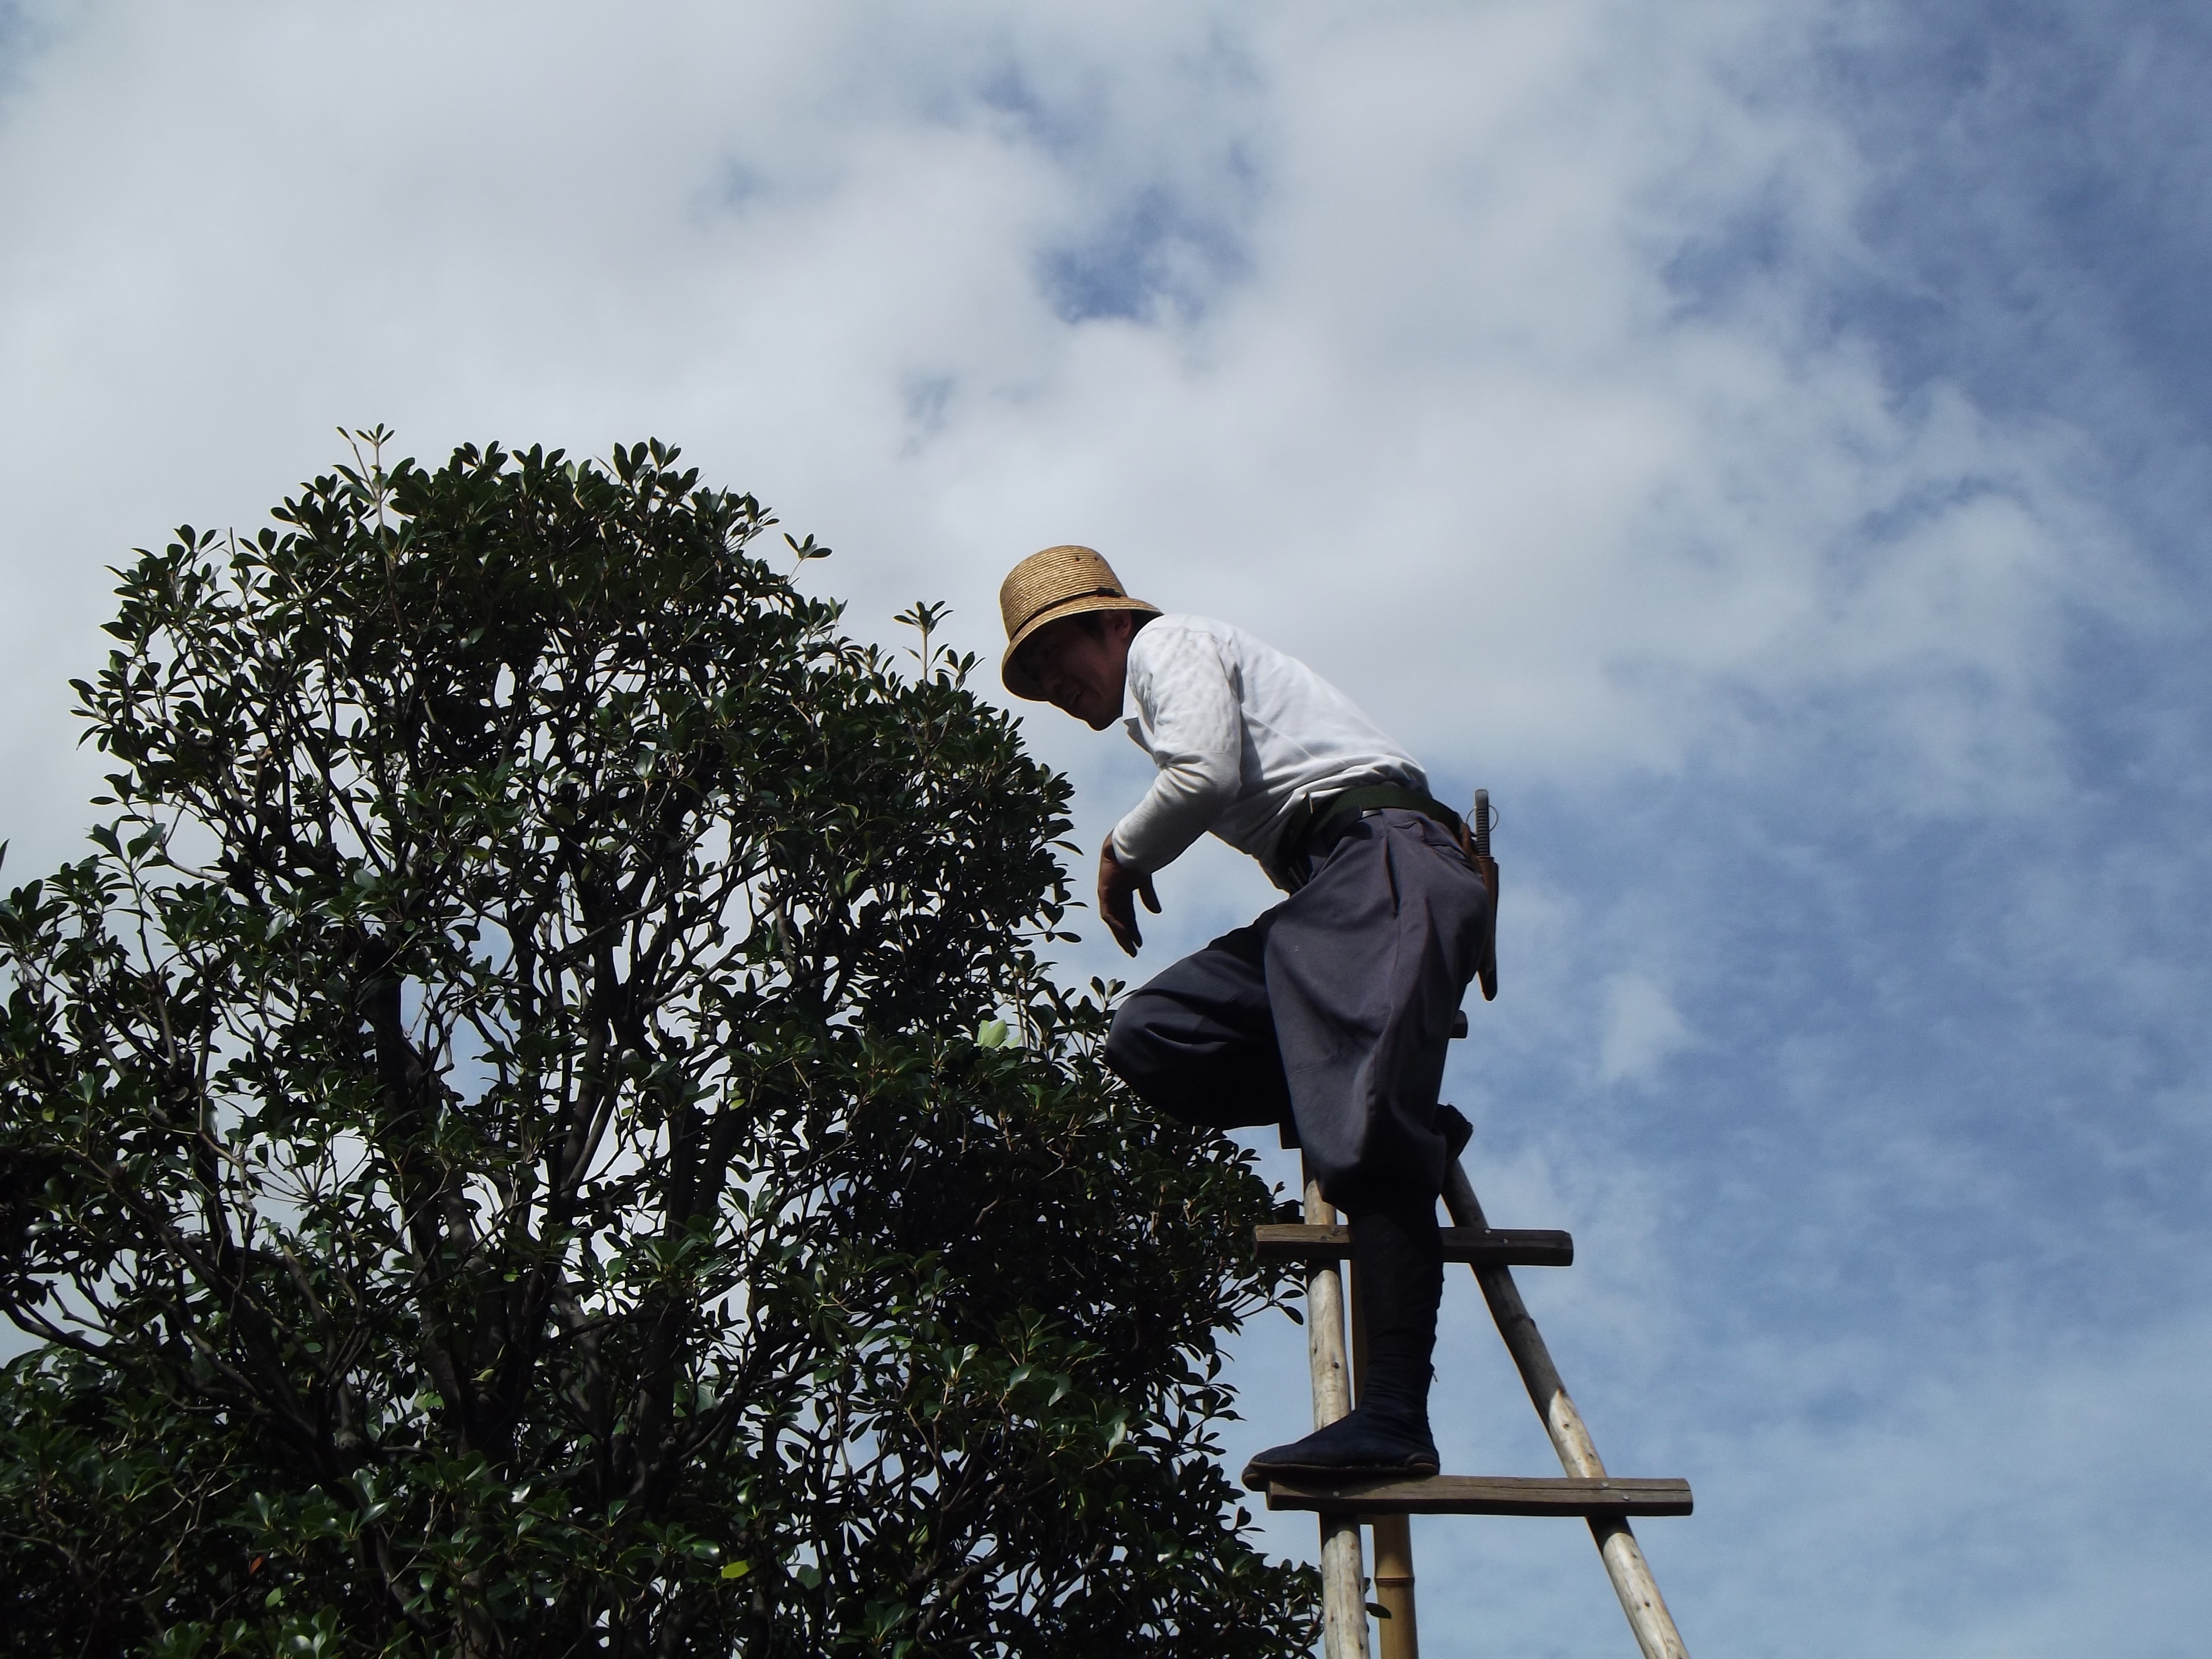
work, working, tree, nature, sky, wind, statue, green, garden, japan, cutting, outdoors, worker, tokyo, japanese, gardening, shears, trimming, gardener, pruning, pruner, prune, atmosphere of earth